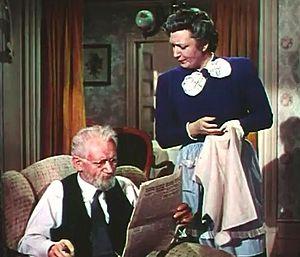
Tamara Shayne est une actrice d'origine russe, née le 25 novembre 1902 à Perm, morte le 23 octobre 1983 à Los Angeles.
Je chante pour vous est un film musical américain réalisé par Henry Levin, sorti en 1949.